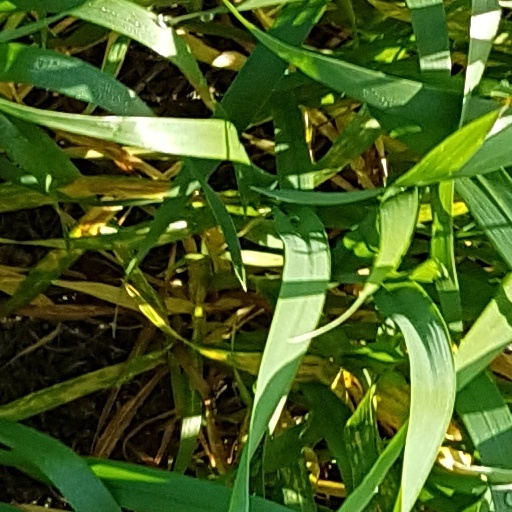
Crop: wheat